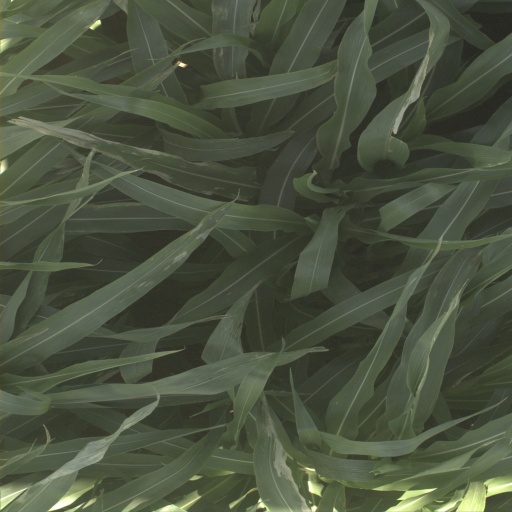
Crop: sorghum